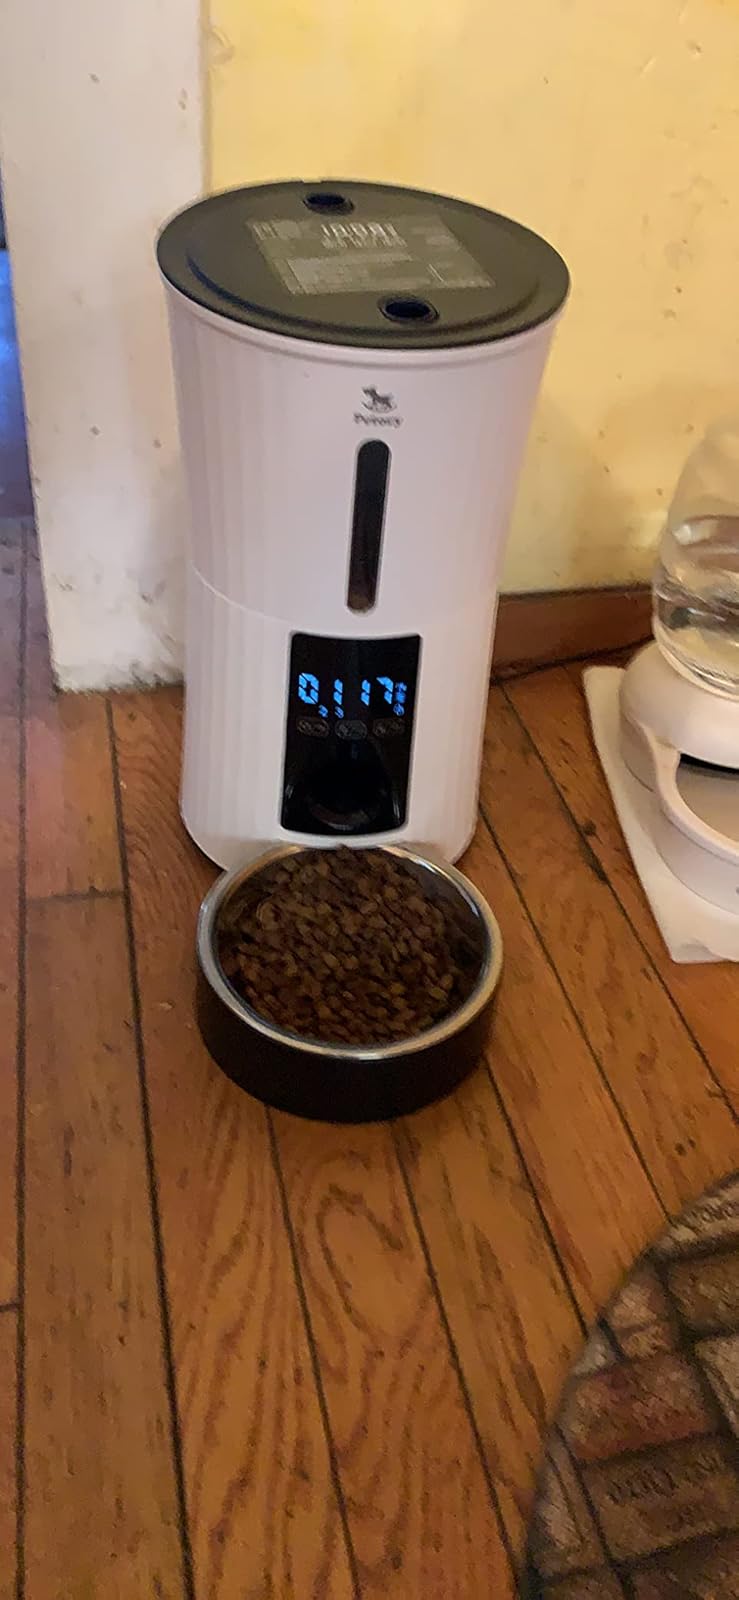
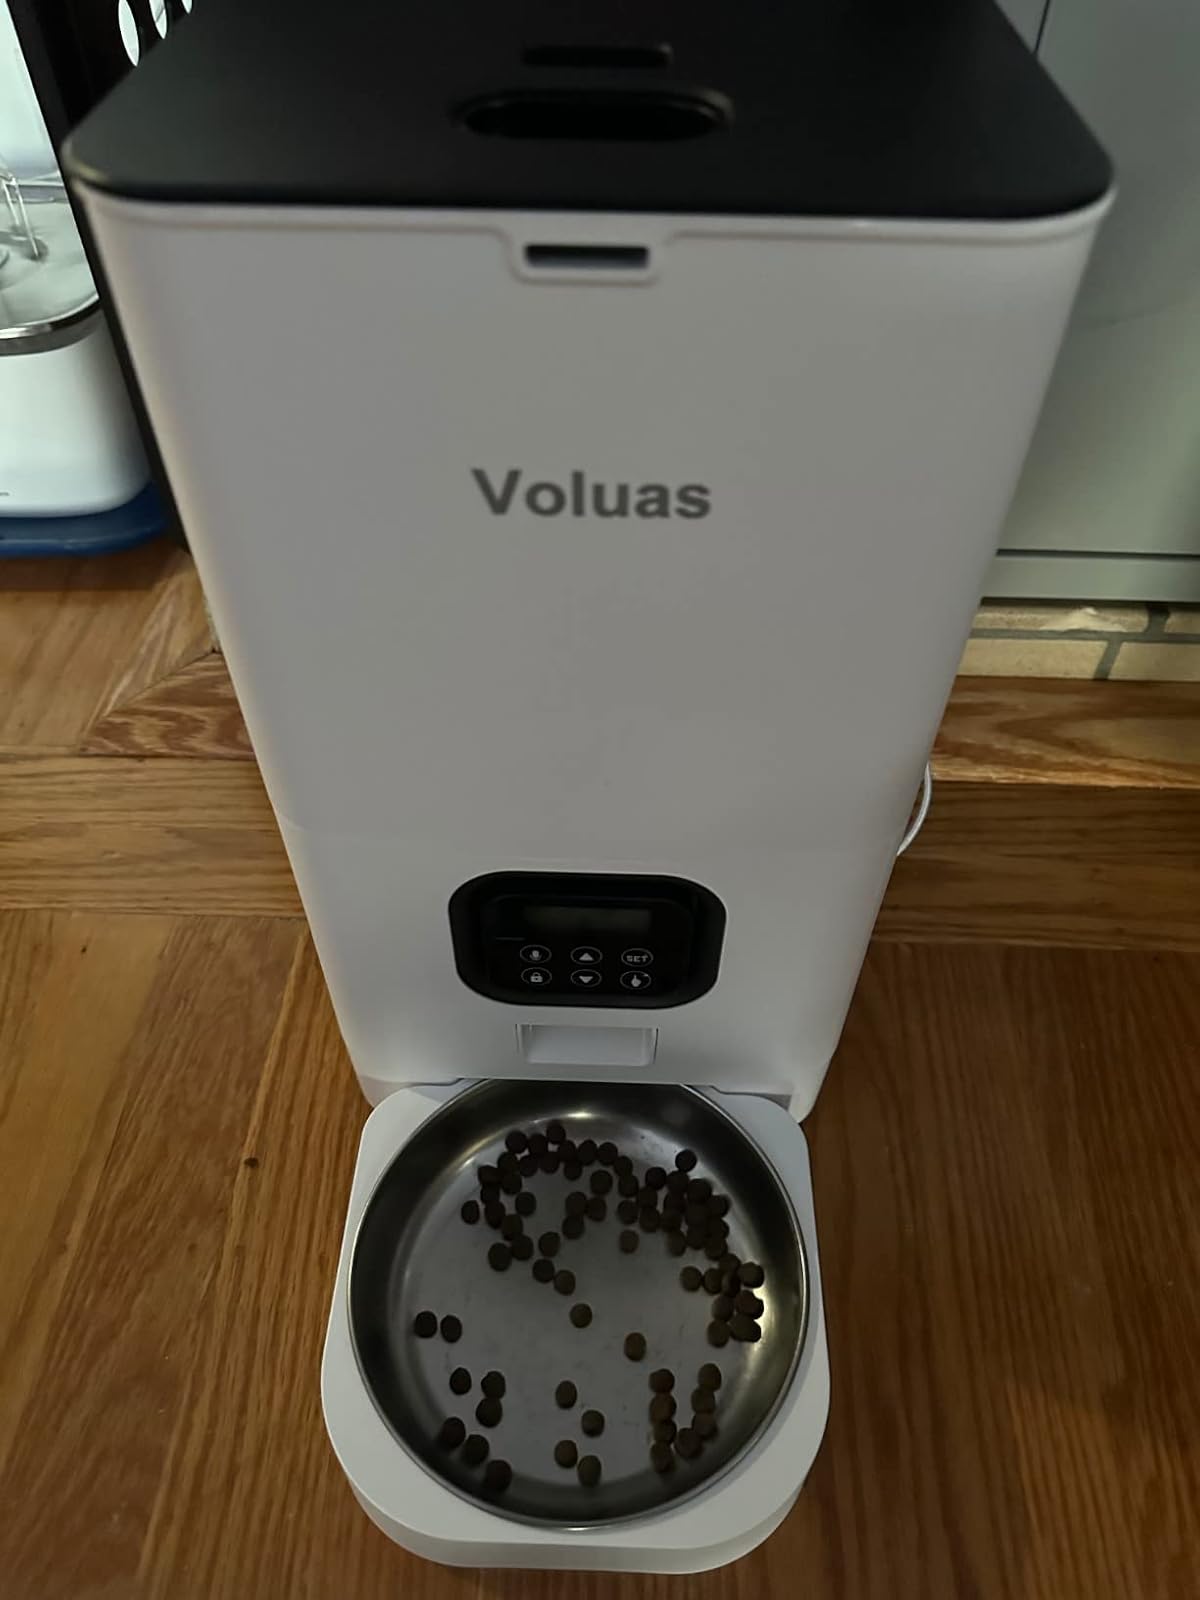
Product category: items_feeder
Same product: no